Lateduster

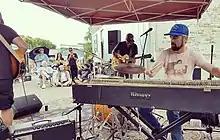
Lateduster performs at Open Streets Minneapolis, July 21, 2019

Formed in Minneapolis in 1999, Lateduster was originally an instrumental sextet called Cropduster, with a symmetrical lineup of two guitars, two full drum kits and two DJs on four turntables. By the beginning of 2000, they had pared themselves down to a four-piece and began honing their sound into intricately arranged chamber music. In 2000, they recorded and released the first of three "handmade" EPs, independently released on their own Firetrunk Records label. In 2002, the best tracks from these early recordings were remastered and compiled on the first album "Lateduster", which included two newly recorded songs. During the summer and fall of 2002, Lateduster completed the second album "Five Easy Pieces", which was released on Firetrunk in 2002. Over the winter of 2002 to 2003, the band continued work on a new original soundtrack to the 1925 silent German Expressionist film "Varieté", which they had performed live at the Sound Unseen Film Festival in 2001. In 2003, Lateduster released the first DVD "Plain Old Andrea, With A Gun", a collaborative project with Alaska-born choreographer Emily Johnson and her contemporary dance company Catalyst.